2003 Liberal Party of Canada leadership election

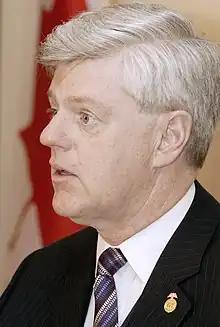
John Manley

John Manley, 53, had been MP for Ottawa South, Ontario since 1988. At the time of his candidacy, he was the incumbent Deputy Prime Minister and Minister of Finance, both since 2002. Previously, Manley had been Minister of Industry, Science and Technology (1993–1995), Minister of Consumer and Corporate Affairs (1993–1995), Minister of Industry (1995–2000) and Minister of Foreign Affairs (2000–2002).Manley withdrew from the race on July 22, 2003 and endorsed Martin.